ASEAN Declaration

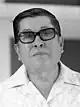
Thanat Khoman, chose an informal approach to ease tensions within Southeast Asia

In the mid-1960s, Southeast Asia was riven by conflicts and distrust. Indonesia under President Sukarno had waged "Konfrontasi" (Confrontation) against the newly created Federation of Malaysia, and the Philippines had severed relations with Malaysia over the Sabah dispute. By August 1966, however, the geopolitical landscape shifted dramatically. Sukarno was eased from power and General Suharto’s New Order regime moved to end "Konfrontasi" by signing a peace agreement on 11 August 1966 in Bangkok, formally concluding their hostilities. In parallel, President Ferdinand Marcos of the Philippines quietly shelved Manila’s claim to Sabah and restored diplomatic ties with Malaysia in mid-1966. These reconciliations removed the principal obstacles to regional rapprochement. Sensing an opportunity during Indonesia's presence in Bangkok, Thanat Khoman spearheaded plans for a new regional organization.